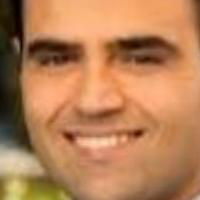
Age group: age 21-30